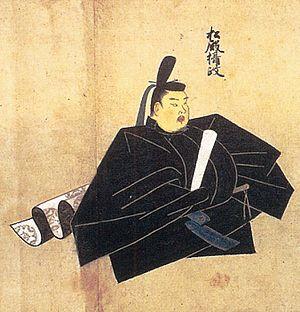
Matsudono Moroie, troisième fils de Fujiwara no Motofusa, est un kugyō de la fin de l'époque de Heian au début de l'époque de Kamakura. Le régent Fujiwara no Tadataka ainsi que les moines bouddhistes Gyōi et Jituson sont ses beaux-frères.